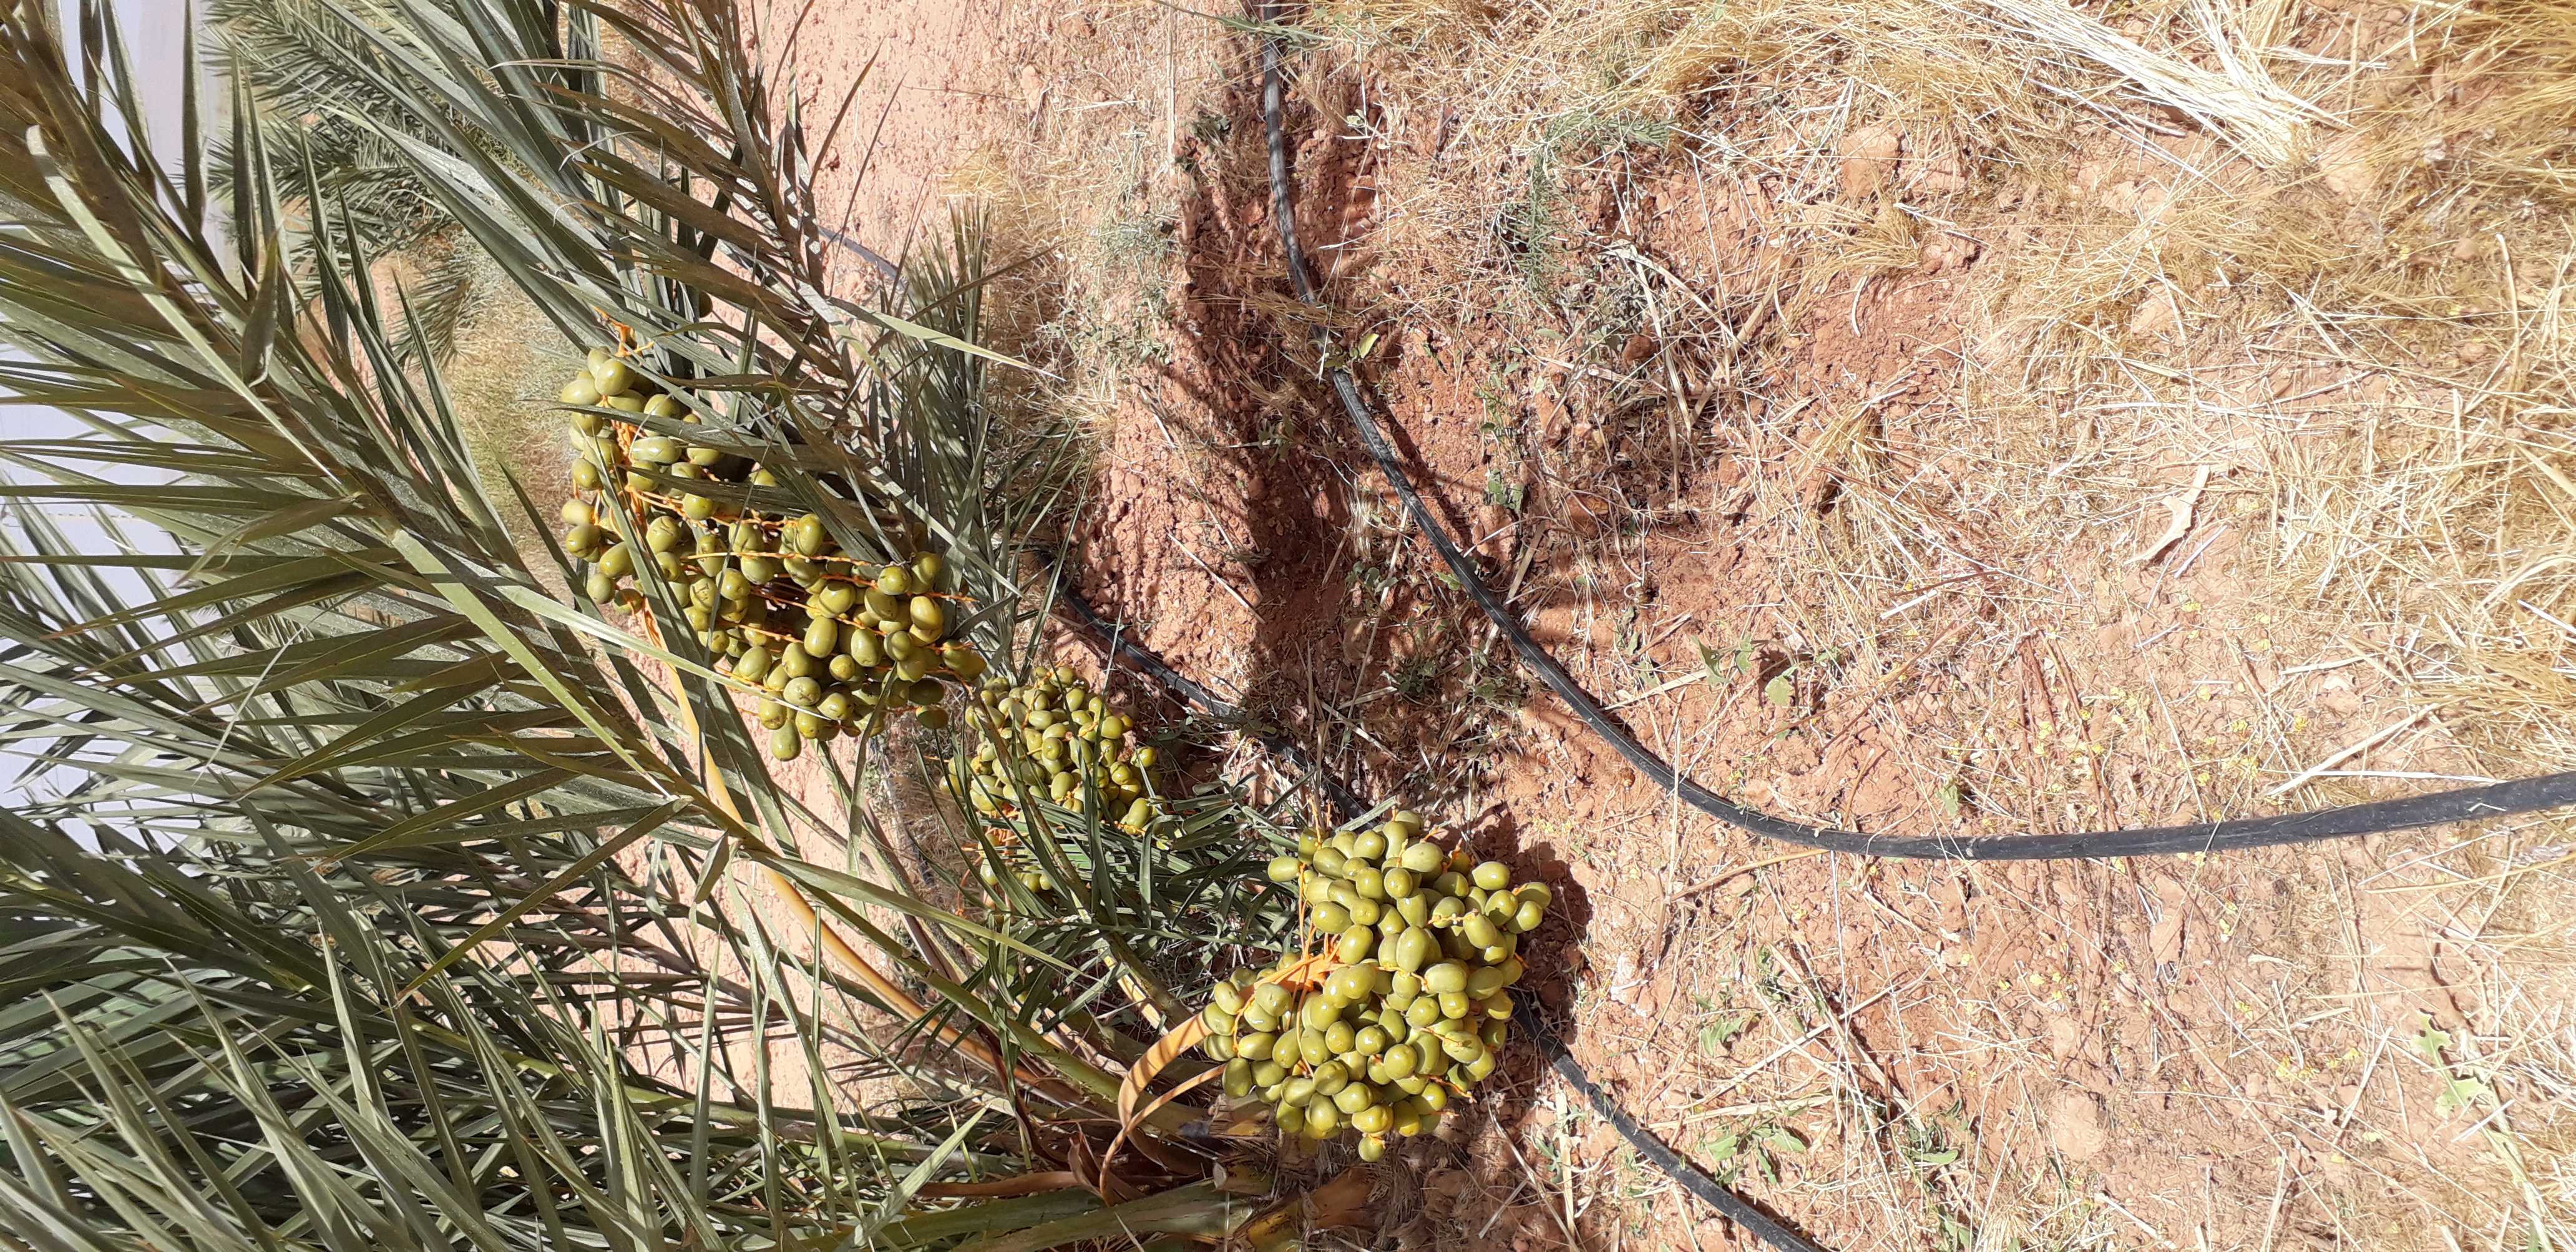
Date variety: Boufagous